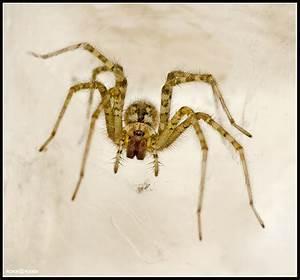
spider